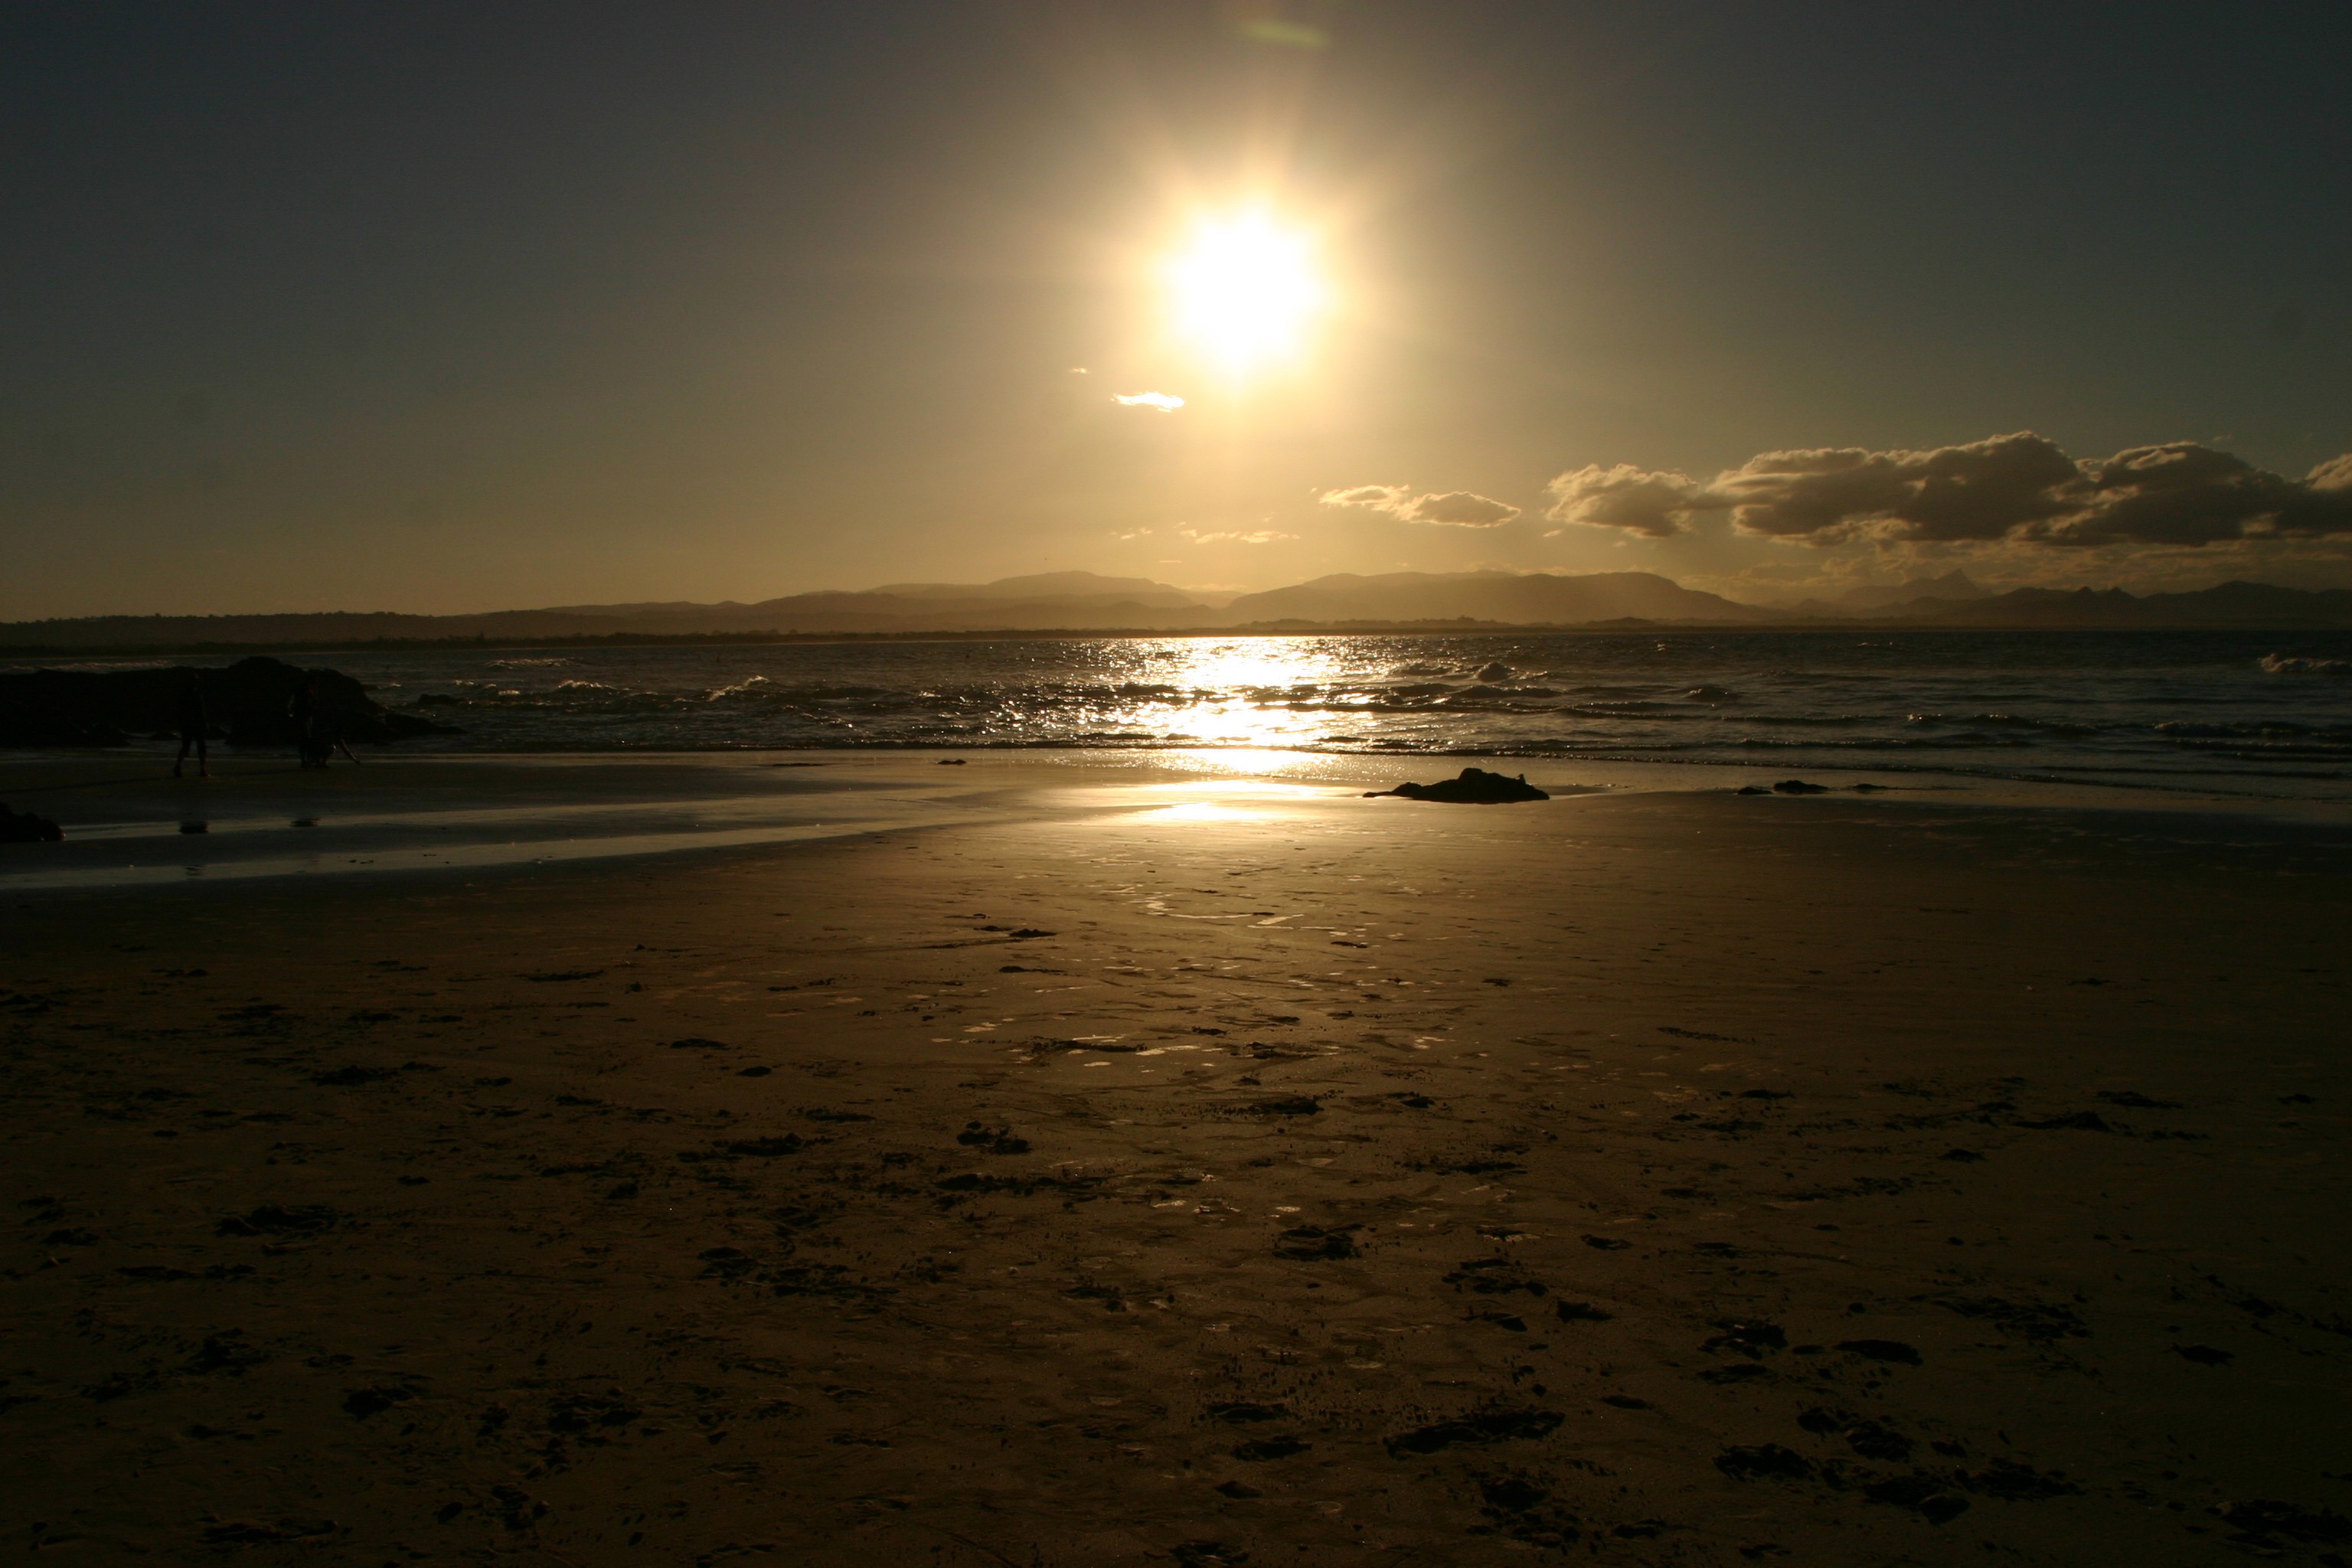
beach, sea, coast, water, sand, ocean, horizon, cloud, sky, sun, sunrise, sunset, sunlight, morning, shore, wave, dawn, dusk, evening, surf, reflection, bay, body of water, wind wave, beach surf